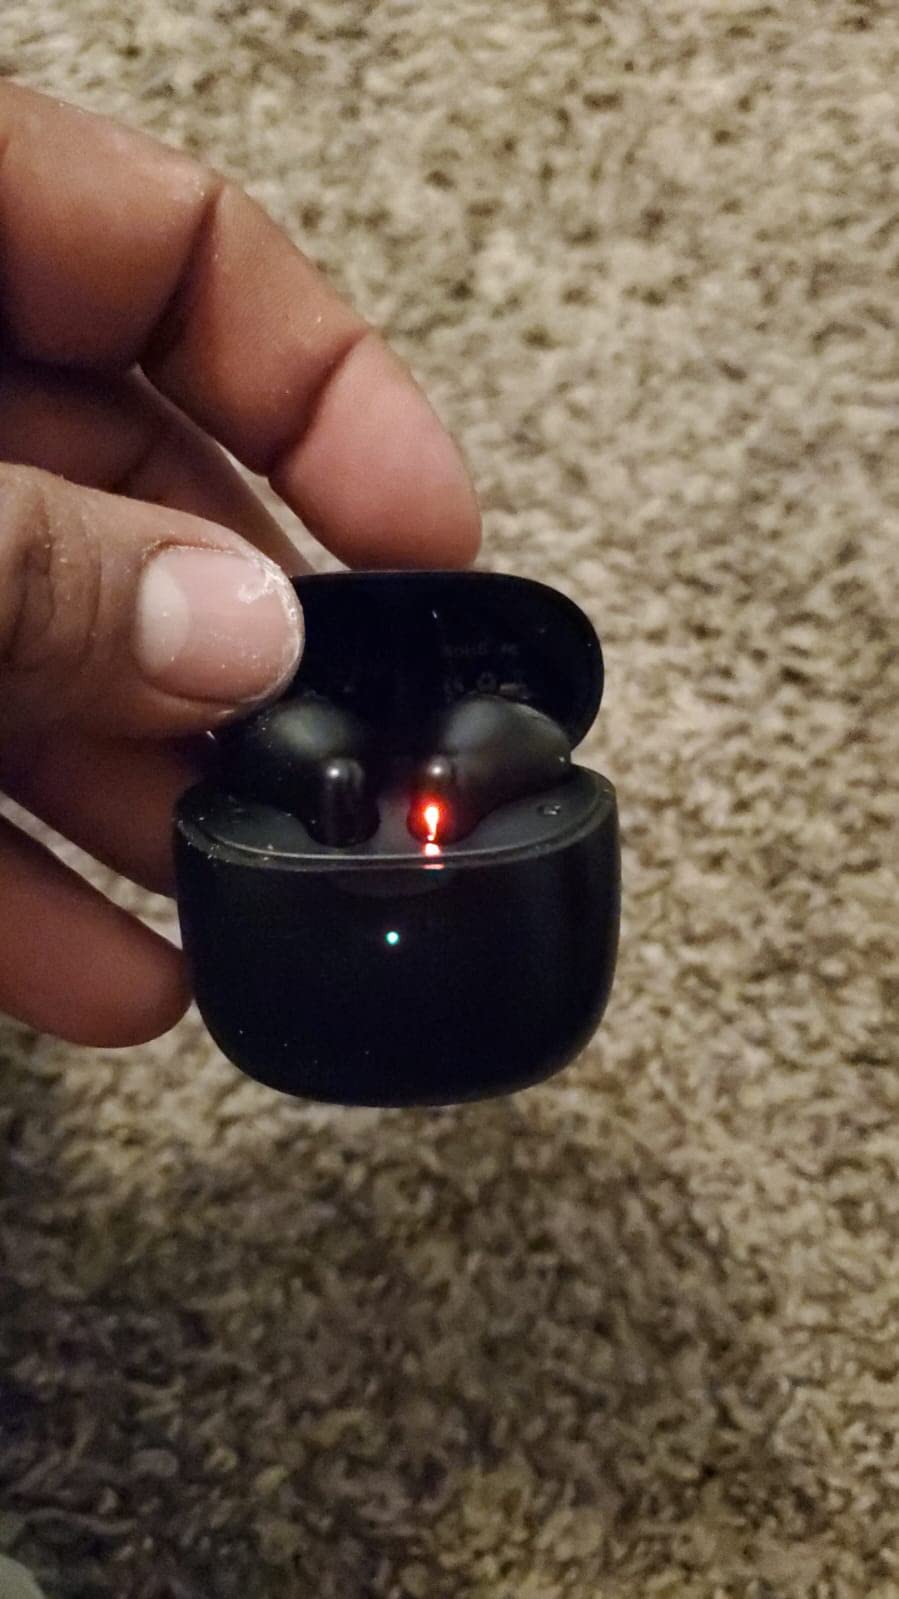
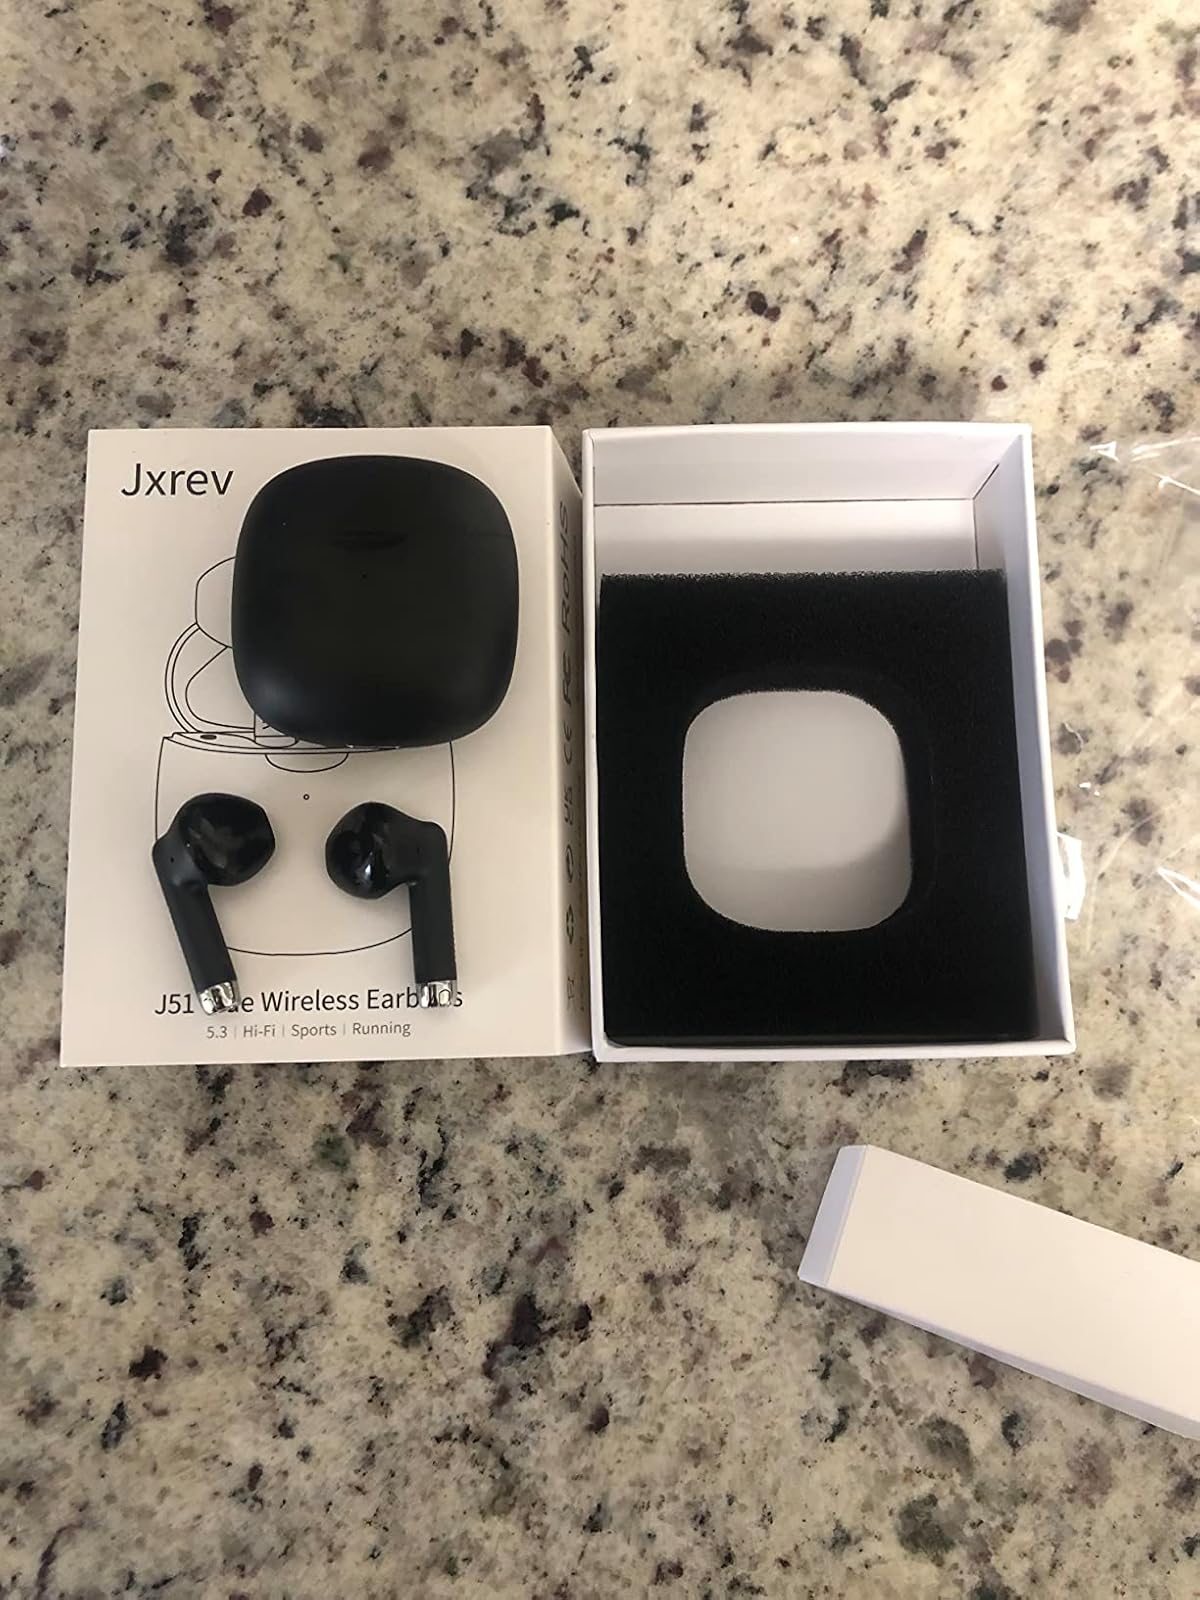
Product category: earbuds
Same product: yes